Nicol prism

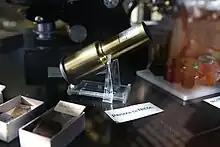
Nicol prism at the Mineralogical Collection "Luigi Bombicci Museum" of the University of Bologna, in Bologna

A Nicol prism is a type of polarizer. It is an optical device made from calcite crystal used to convert ordinary light into plane polarized light. It is made in such a way that it eliminates one of the rays by total internal reflection, i.e. the ordinary ray is eliminated and only the extraordinary ray is transmitted through the prism.